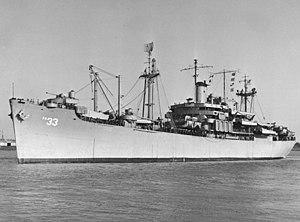
L’USS Bayfield (APA-33) est un navire de transport d'attaque de classe Bayfield.